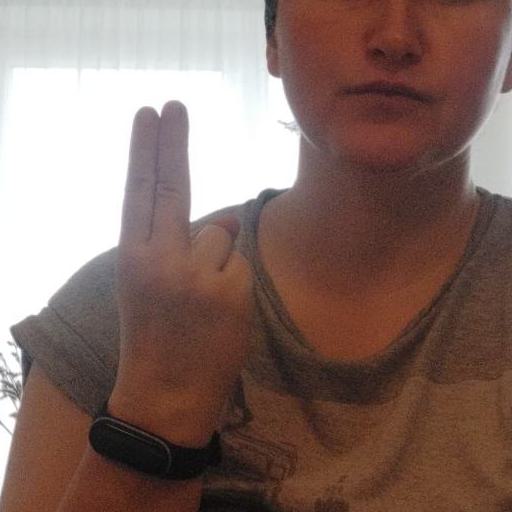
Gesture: two_up_inverted